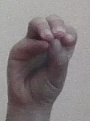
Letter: ha